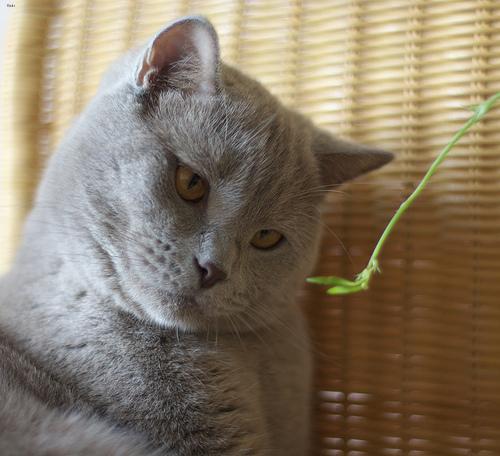
British Shorthair